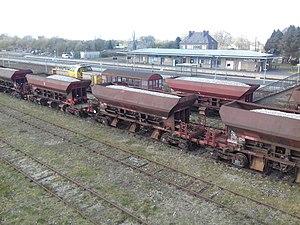
Gare de Folligny, Manche.